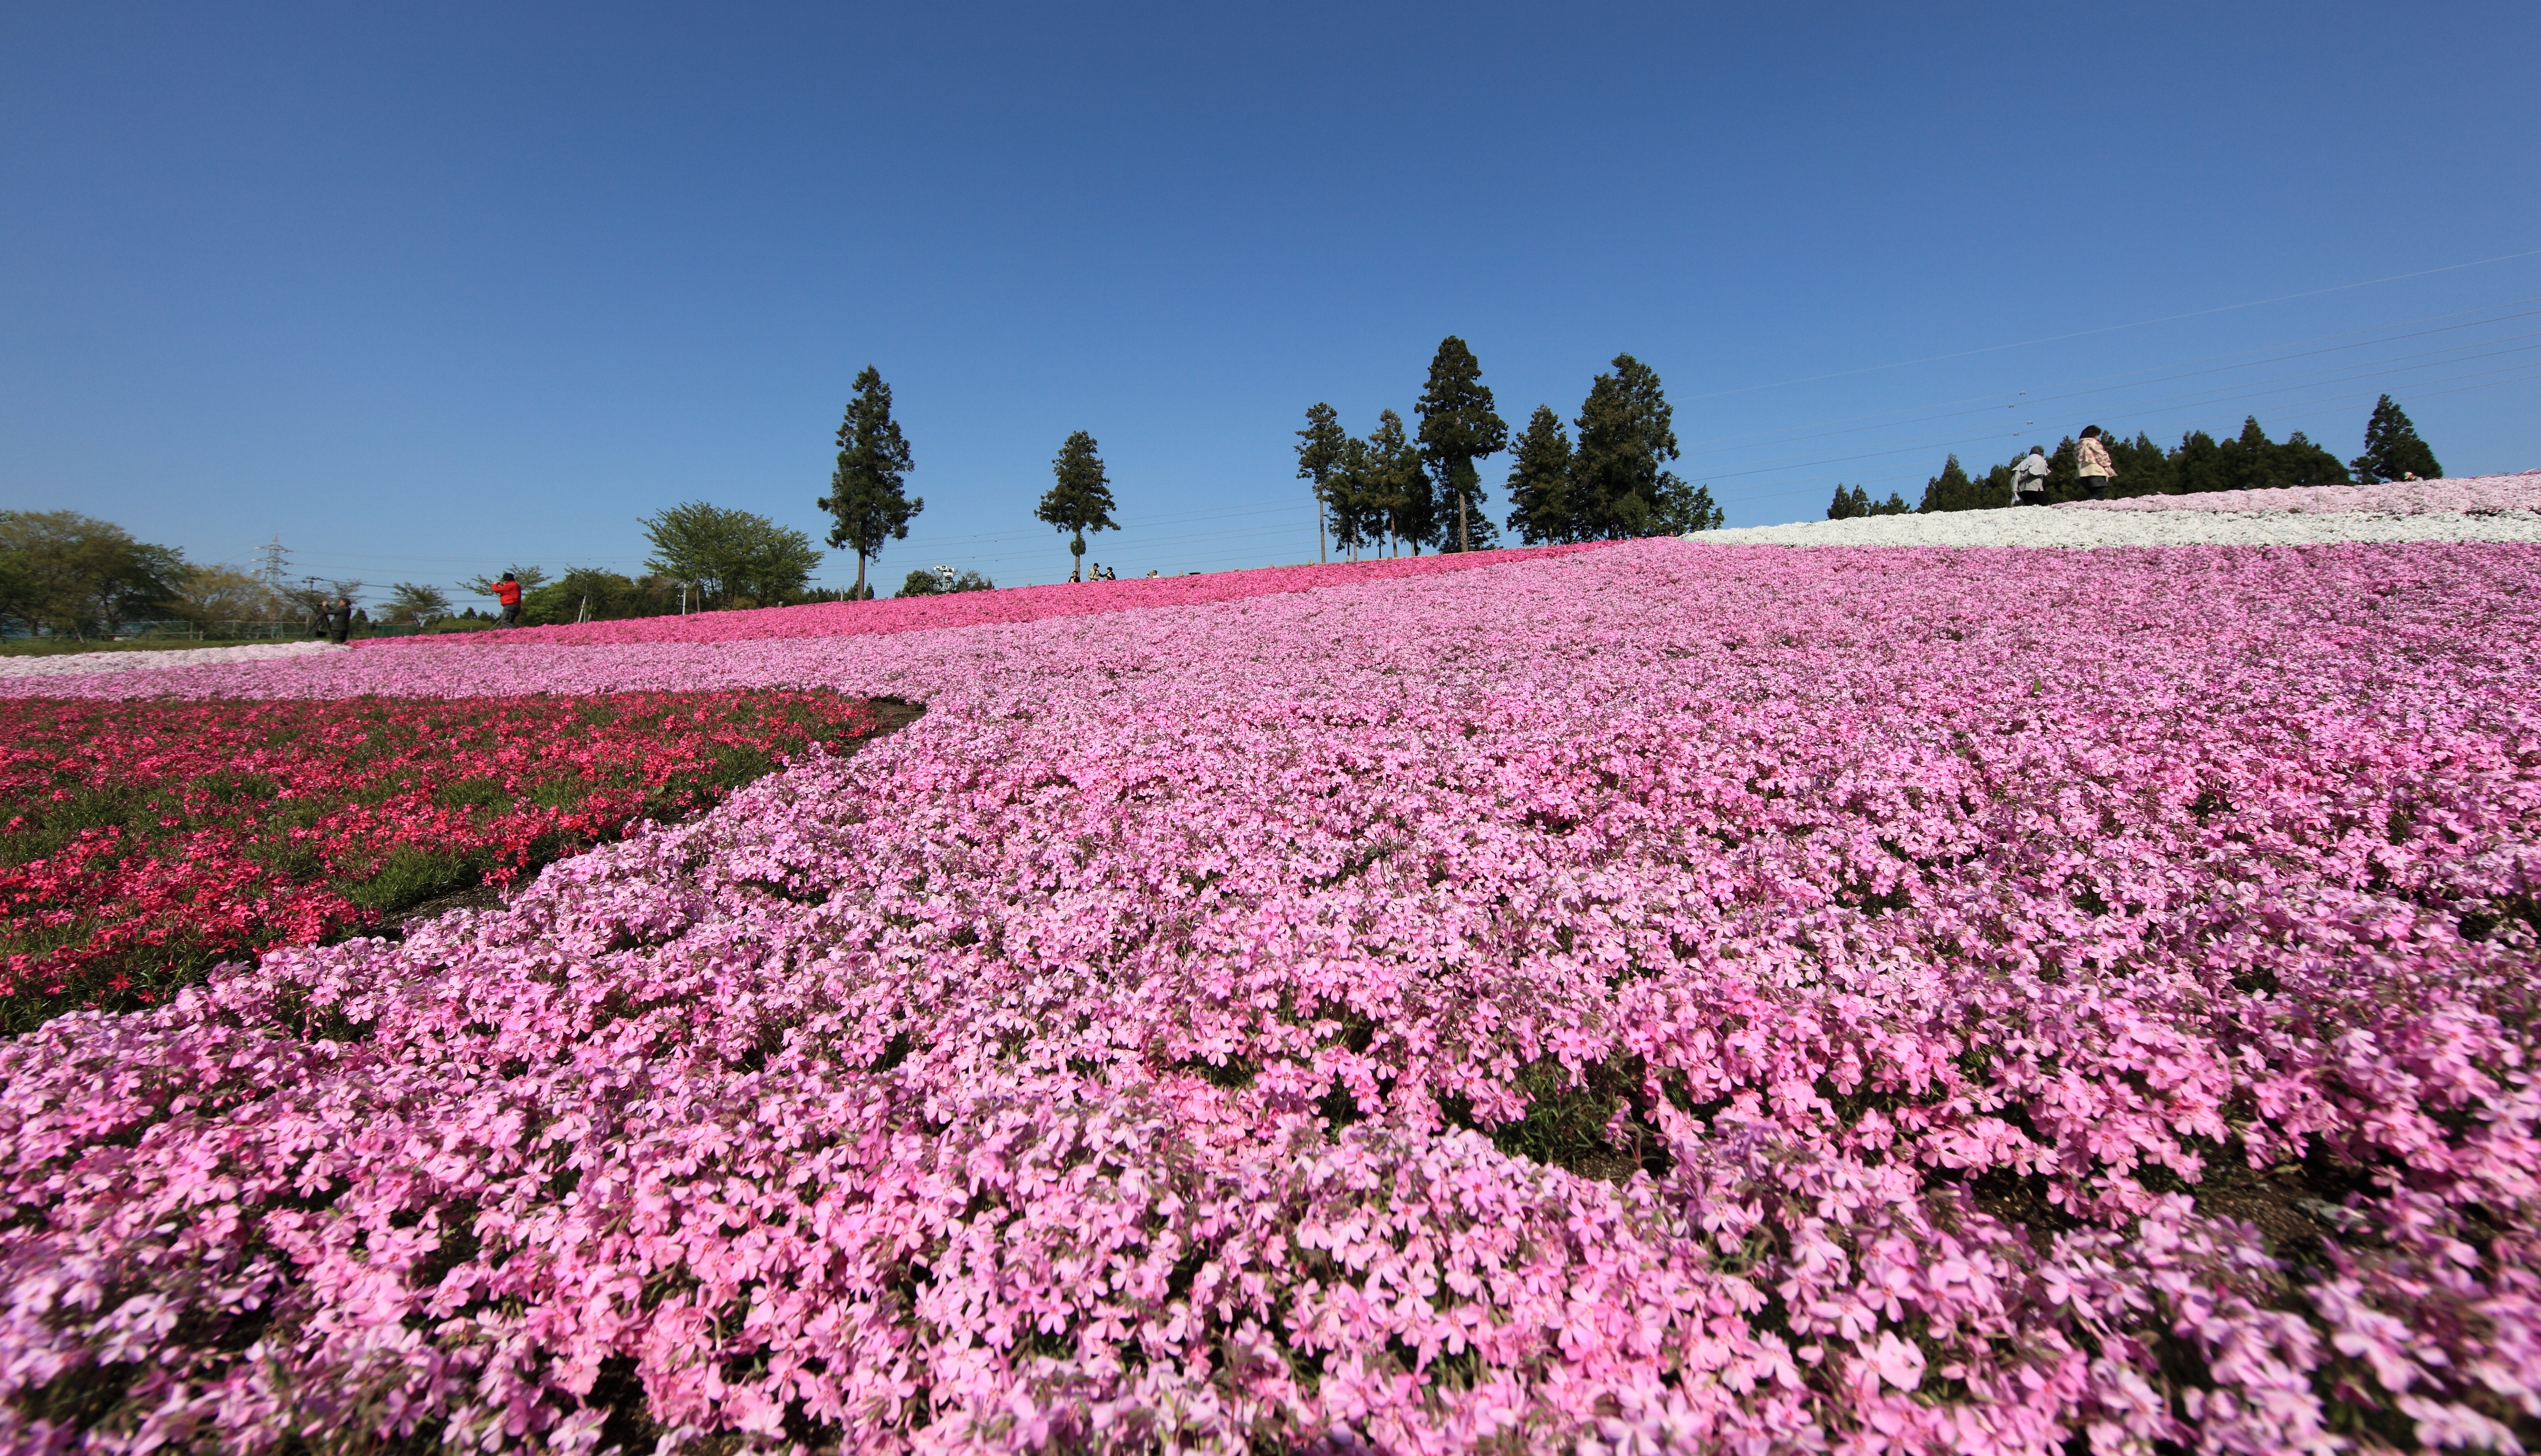
grass, blossom, plant, field, meadow, flower, high, flora, lavender, wildflower, shrub, plateau, 5d, hires, markii, hi, res, resolution, saitama, chichibu, phlox, subulata, hitsujiyama, flowering plant, daisy family, grass family, land plant, english lavender